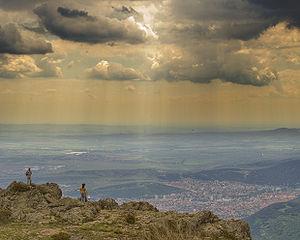
Vue sur la ville de Sliven et l'est de la plaine de Haute Thrace dans le sud des Balkans.
Sliven est une ville du sud-est de la Bulgarie. Elle est la 8ᵉ ville du pays avec une population de 98 000 habitants. Sliven est célèbre pour ses « haïdouks », combattants qui luttèrent contre la domination ottomane au XIXᵉ siècle, ainsi que pour son industrie textile: c'est à Sliven qu'a été construite, en 1834, la première fabrique de textile sur le territoire de l'actuelle Bulgarie.